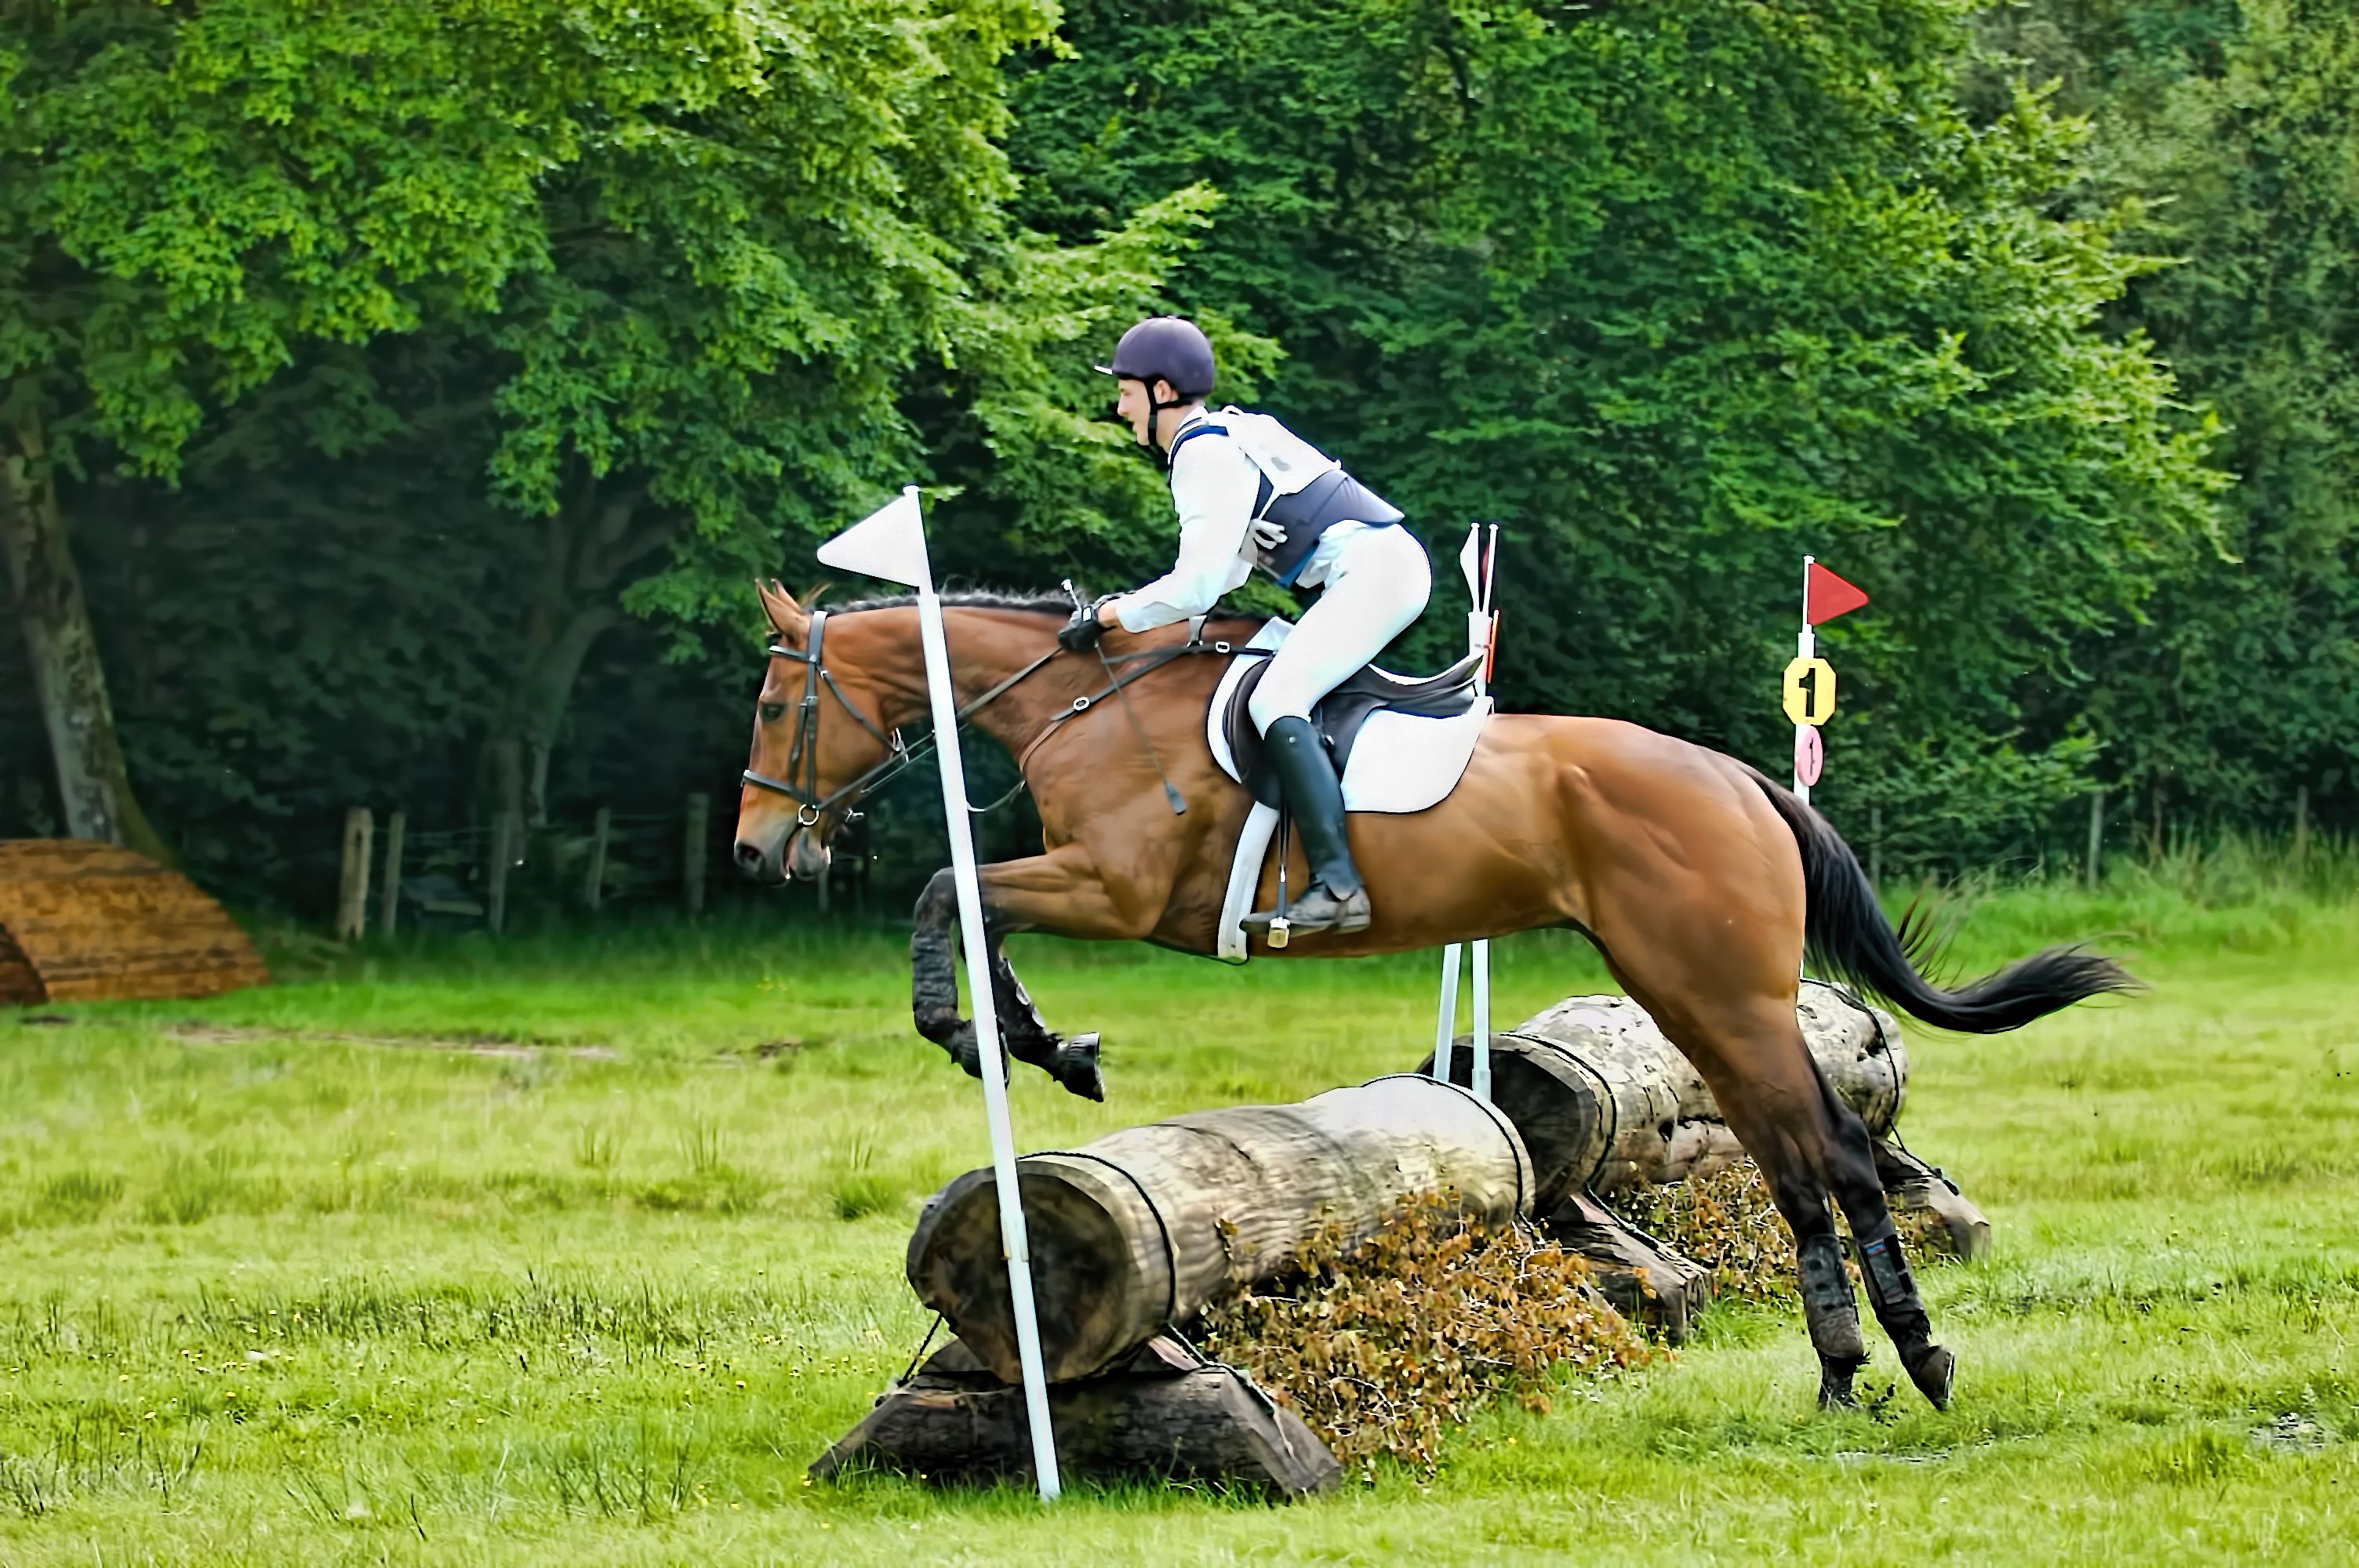
meadow, recreation, jumping, pasture, horse, stallion, sports, mare, jockey, auchinleck, equestrianism, equitation, eventing, outdoor recreation, trail riding, horse like mammal, animal sports, english riding, equestrian sport, endurance riding, animal training